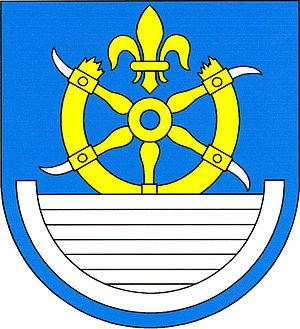
Libotenice est une commune du district de Litoměřice, dans la région d'Ústí nad Labem, en Tchéquie. Sa population s'élevait à 438 habitants en 2018.